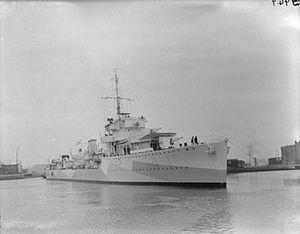
La Classe A de destroyers conventionnels de la Royal Navy construite dans le cadre du programme naval de 1927 comprenait initialement une flottille des 8 navires.